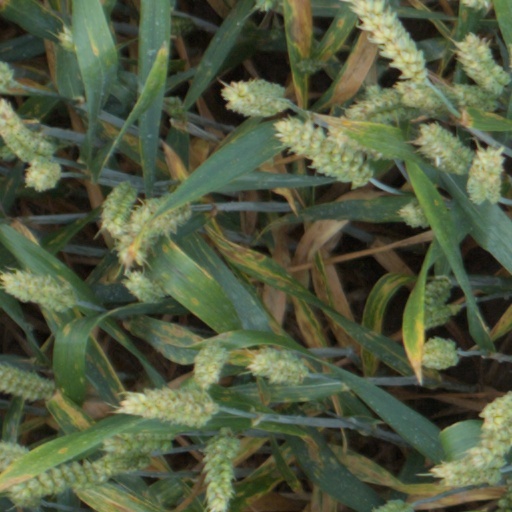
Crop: wheat